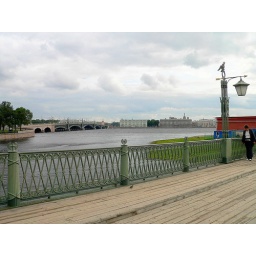
Bridge to Peter- and Paul fortress. In the distance you see the Troitsky bridge over the river Neva.